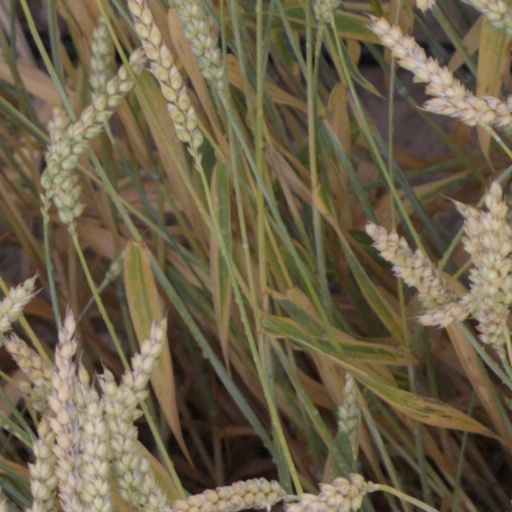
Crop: wheat